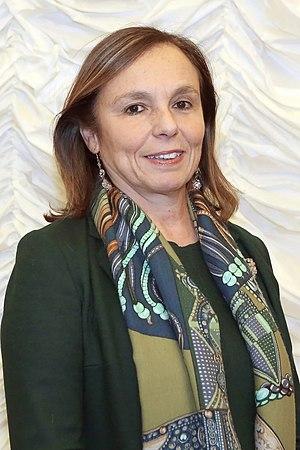
Cet article présente la liste des ministres italiens de l'Intérieur.
Luciana Lamorgese, née le 11 septembre 1953 à Potenza, est une préfète et femme politique italienne.